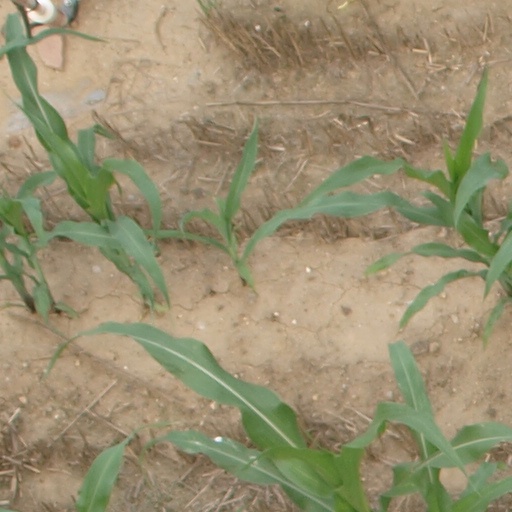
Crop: maize; corn